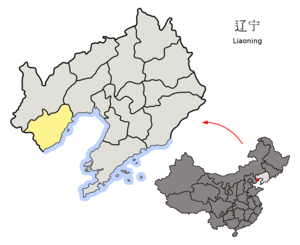
Huludao est une ville du sud-ouest de la province du Liaoning en Chine. À la fin de la Seconde Guerre mondiale, c'est de son port que s'est déroulé le « rapatriement japonais de Huludao » de 1946 à 1948.